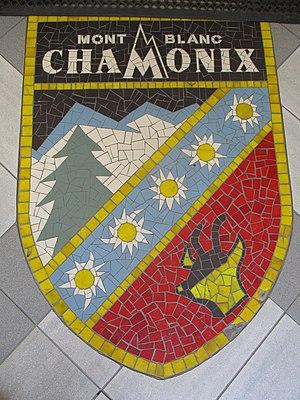
Armoiries de Chamonix.
Chamonix-Mont-Blanc, ou plus communément Chamonix, est une commune française située dans le département de la Haute-Savoie, en région Auvergne-Rhône-Alpes. La commune de Chamonix-Mont-Blanc recouvre du nord au sud seize villages ou hameaux : le Tour, Montroc, le Planet, Argentière, les Chosalets, la Joux, le Lavancher, les Tines, les Bois, les Praz de Chamonix, Chamonix-Mont-Blanc, les Pècles, les Mouilles, les Barrats, les Pélerins, les Gaillands, les Bossons.